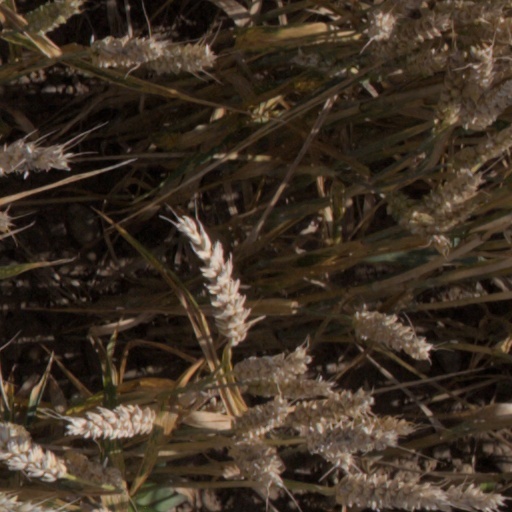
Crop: wheat